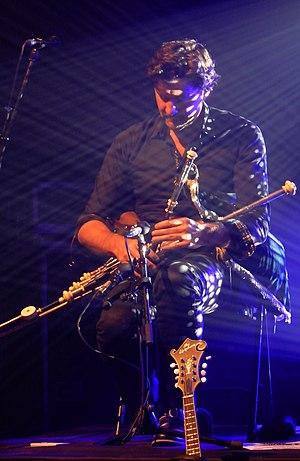
Ronan Le Bars et The Celtic Social Club, au Festival Mythos à Rennes, octobre 2018.
Ronan Le Bars, né le 8 avril 1968 à Guingamp dans les Côtes-d'Armor, est un musicien français de culture bretonne, réputé pour sa virtuosité aux uilleann pipes, à la cornemuse et au low whistle.